COVID-19 vaccination in India

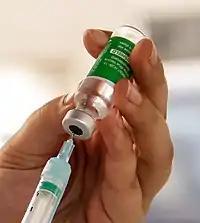
A vial of Covishield, the Indian-manufactured version of the AstraZeneca vaccine.

India began its vaccination programme on 16 January 2021, operating 3,006 vaccination centres on the onset. Each vaccination centre will offer either Covishield or Covaxin, but not both. 165,714 people were vaccinated on the first day of availability. Difficulties in uploading beneficiary lists at some sites caused delays. In the first three days, 631,417 people were vaccinated. Of these, 0.18% reported side-effects and nine people (0.002%) were admitted to hospitals for observation and treatment. Within those first days, there were concerns about low turnout, due to a combination of vaccine safety concerns, technical problems with the software used, and misinformation.